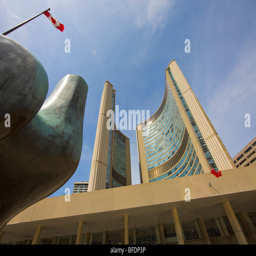
tourist attraction seen from beside sculpture by visual artist